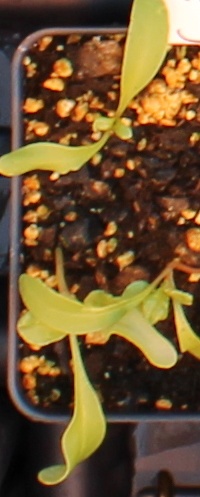
Label: Sugar beet